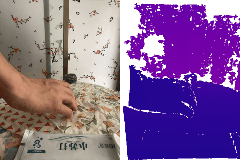
Label: donut